HDMI

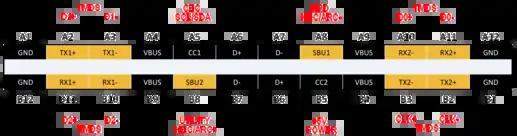
Pin mapping for USB Type-C HDMI Alternate Mode

HDMI 1.4 was released on June 5, 2009, and first came to market after Q2 of 2009. Retaining the bandwidth of the previous version, HDMI 1.4 defined standardized timings to use for 40962160 at 24Hz, 38402160 at 24, 25, and 30Hz, and added explicit support for 19201080 at 120Hz with CTA-861 timings. It also added an HDMI Ethernet Channel (HEC) that accommodates a Ethernet connection between the two HDMI connected devices so they can share an Internet connection, introduced an audio return channel (ARC), 3D Over HDMI, a new Micro HDMI Connector, an expanded set of color spaces with the addition of sYCC601, Adobe RGB and Adobe YCC601, and an Automotive Connection System. HDMI 1.4 defined several stereoscopic 3D formats including field alternative (interlaced), frame packing (a full resolution top-bottom format), line alternative full, side-by-side half, side-by-side full, 2D + depth, and 2D + depth + graphics + graphics depth (WOWvx). HDMI 1.4 requires that 3D displays implement the frame packing 3D format at either 720p50 and 1080p24 or 720p60 and 1080p24. High Speed HDMI cables as defined in HDMI 1.3 work with all HDMI 1.4 features except for the HDMI Ethernet Channel, which requires the new High Speed HDMI Cable with Ethernet defined in HDMI 1.4.